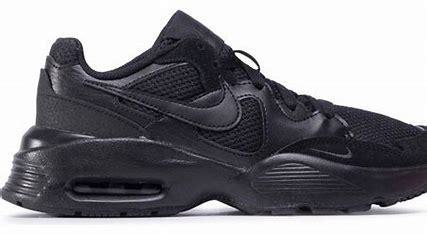
Brand: Nike
Model: Air Max Fusion